Vultee XP-54

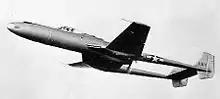
The "Swoose Goose"

The XP-54 was unique in numerous ways. The pressurized cockpit required a complex entry system: the pilot's seat acted as an elevator for cockpit access from the ground. The pilot lowered the seat electrically, sat in it, and raised it into the cockpit. Bail-out procedure was complicated by the pressurization system and pusher configuration, necessitating a downward ejection of the pilot and seat to clear the propeller arc. Also, the nose section could pivot through the vertical, three degrees up and six degrees down. In the nose, two 37 mm M4 T-12/T-13 cannons were in rigid mounts while two .50 cal machine guns were in movable mounts. Movement of the nose and machine guns was controlled by a special compensating gun sight. Thus, the cannon trajectory could be elevated without altering the flight attitude of the airplane. The large nose section gave rise to its whimsical nickname, the Swoose Goose, inspired by a song about Alexander who was half-swan and half-goose: "Alexander was a swoose." – a name shared with the oldest surviving B-17.